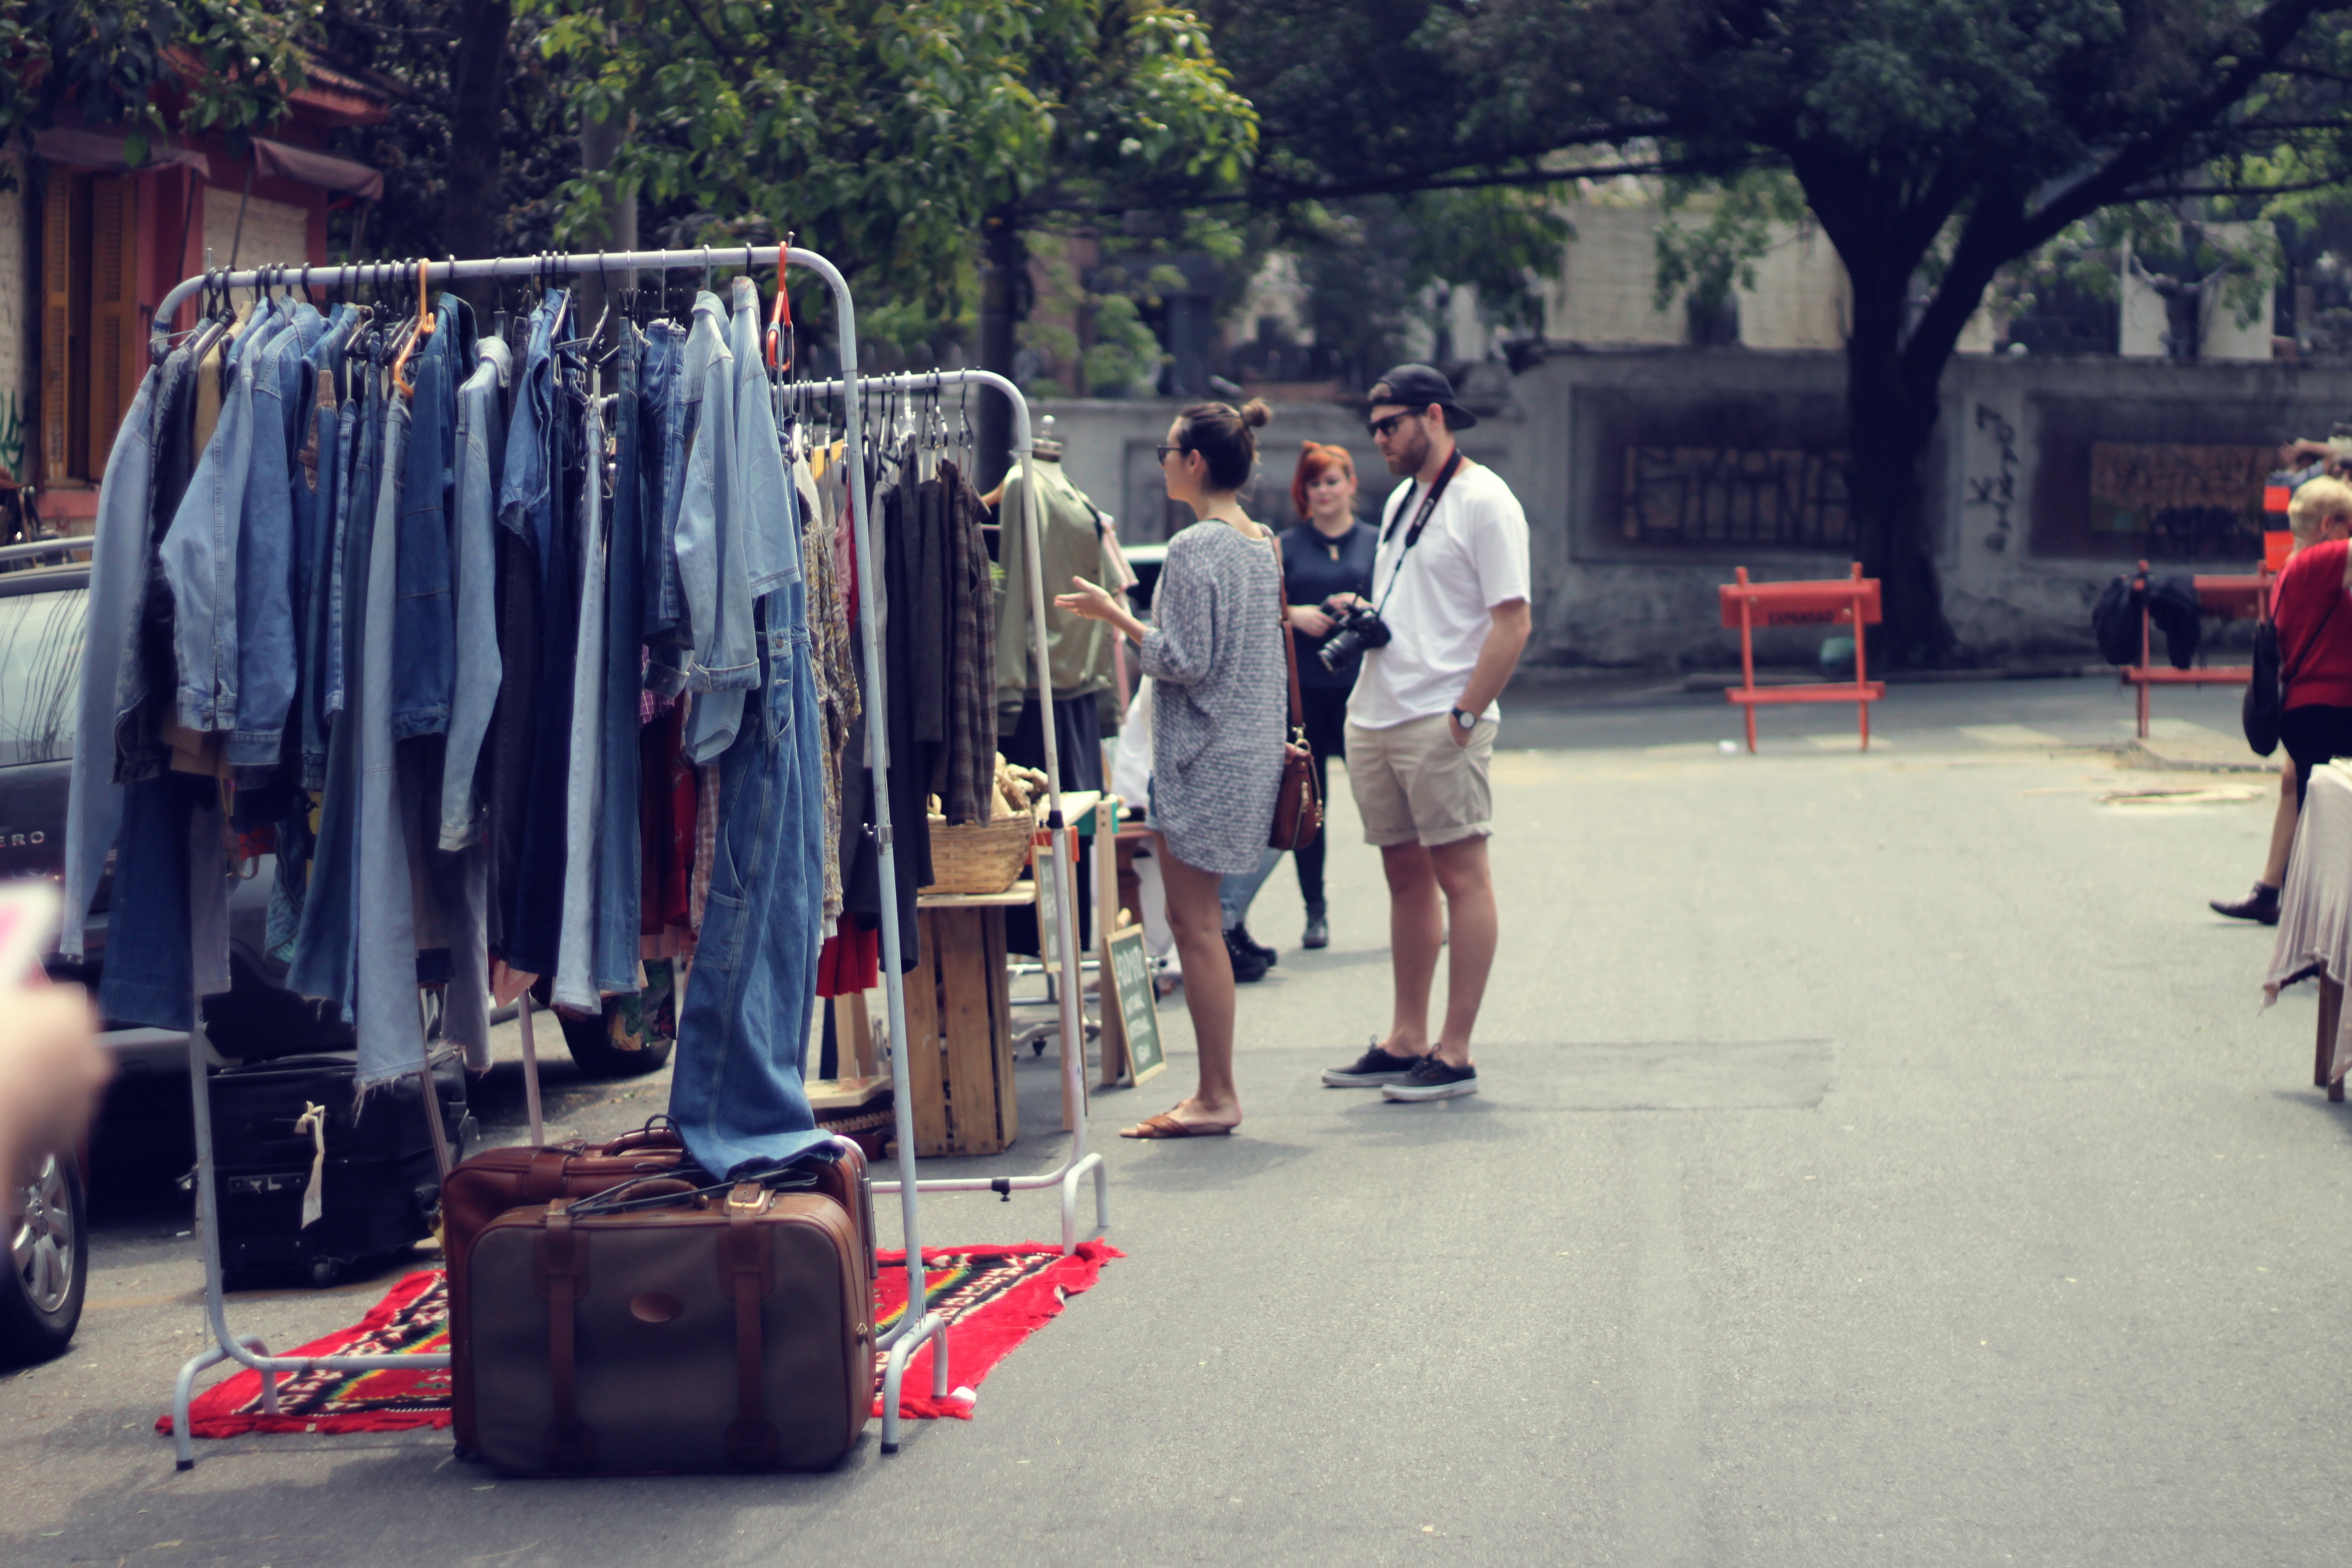
pedestrian, road, street, spring, fashion, infrastructure